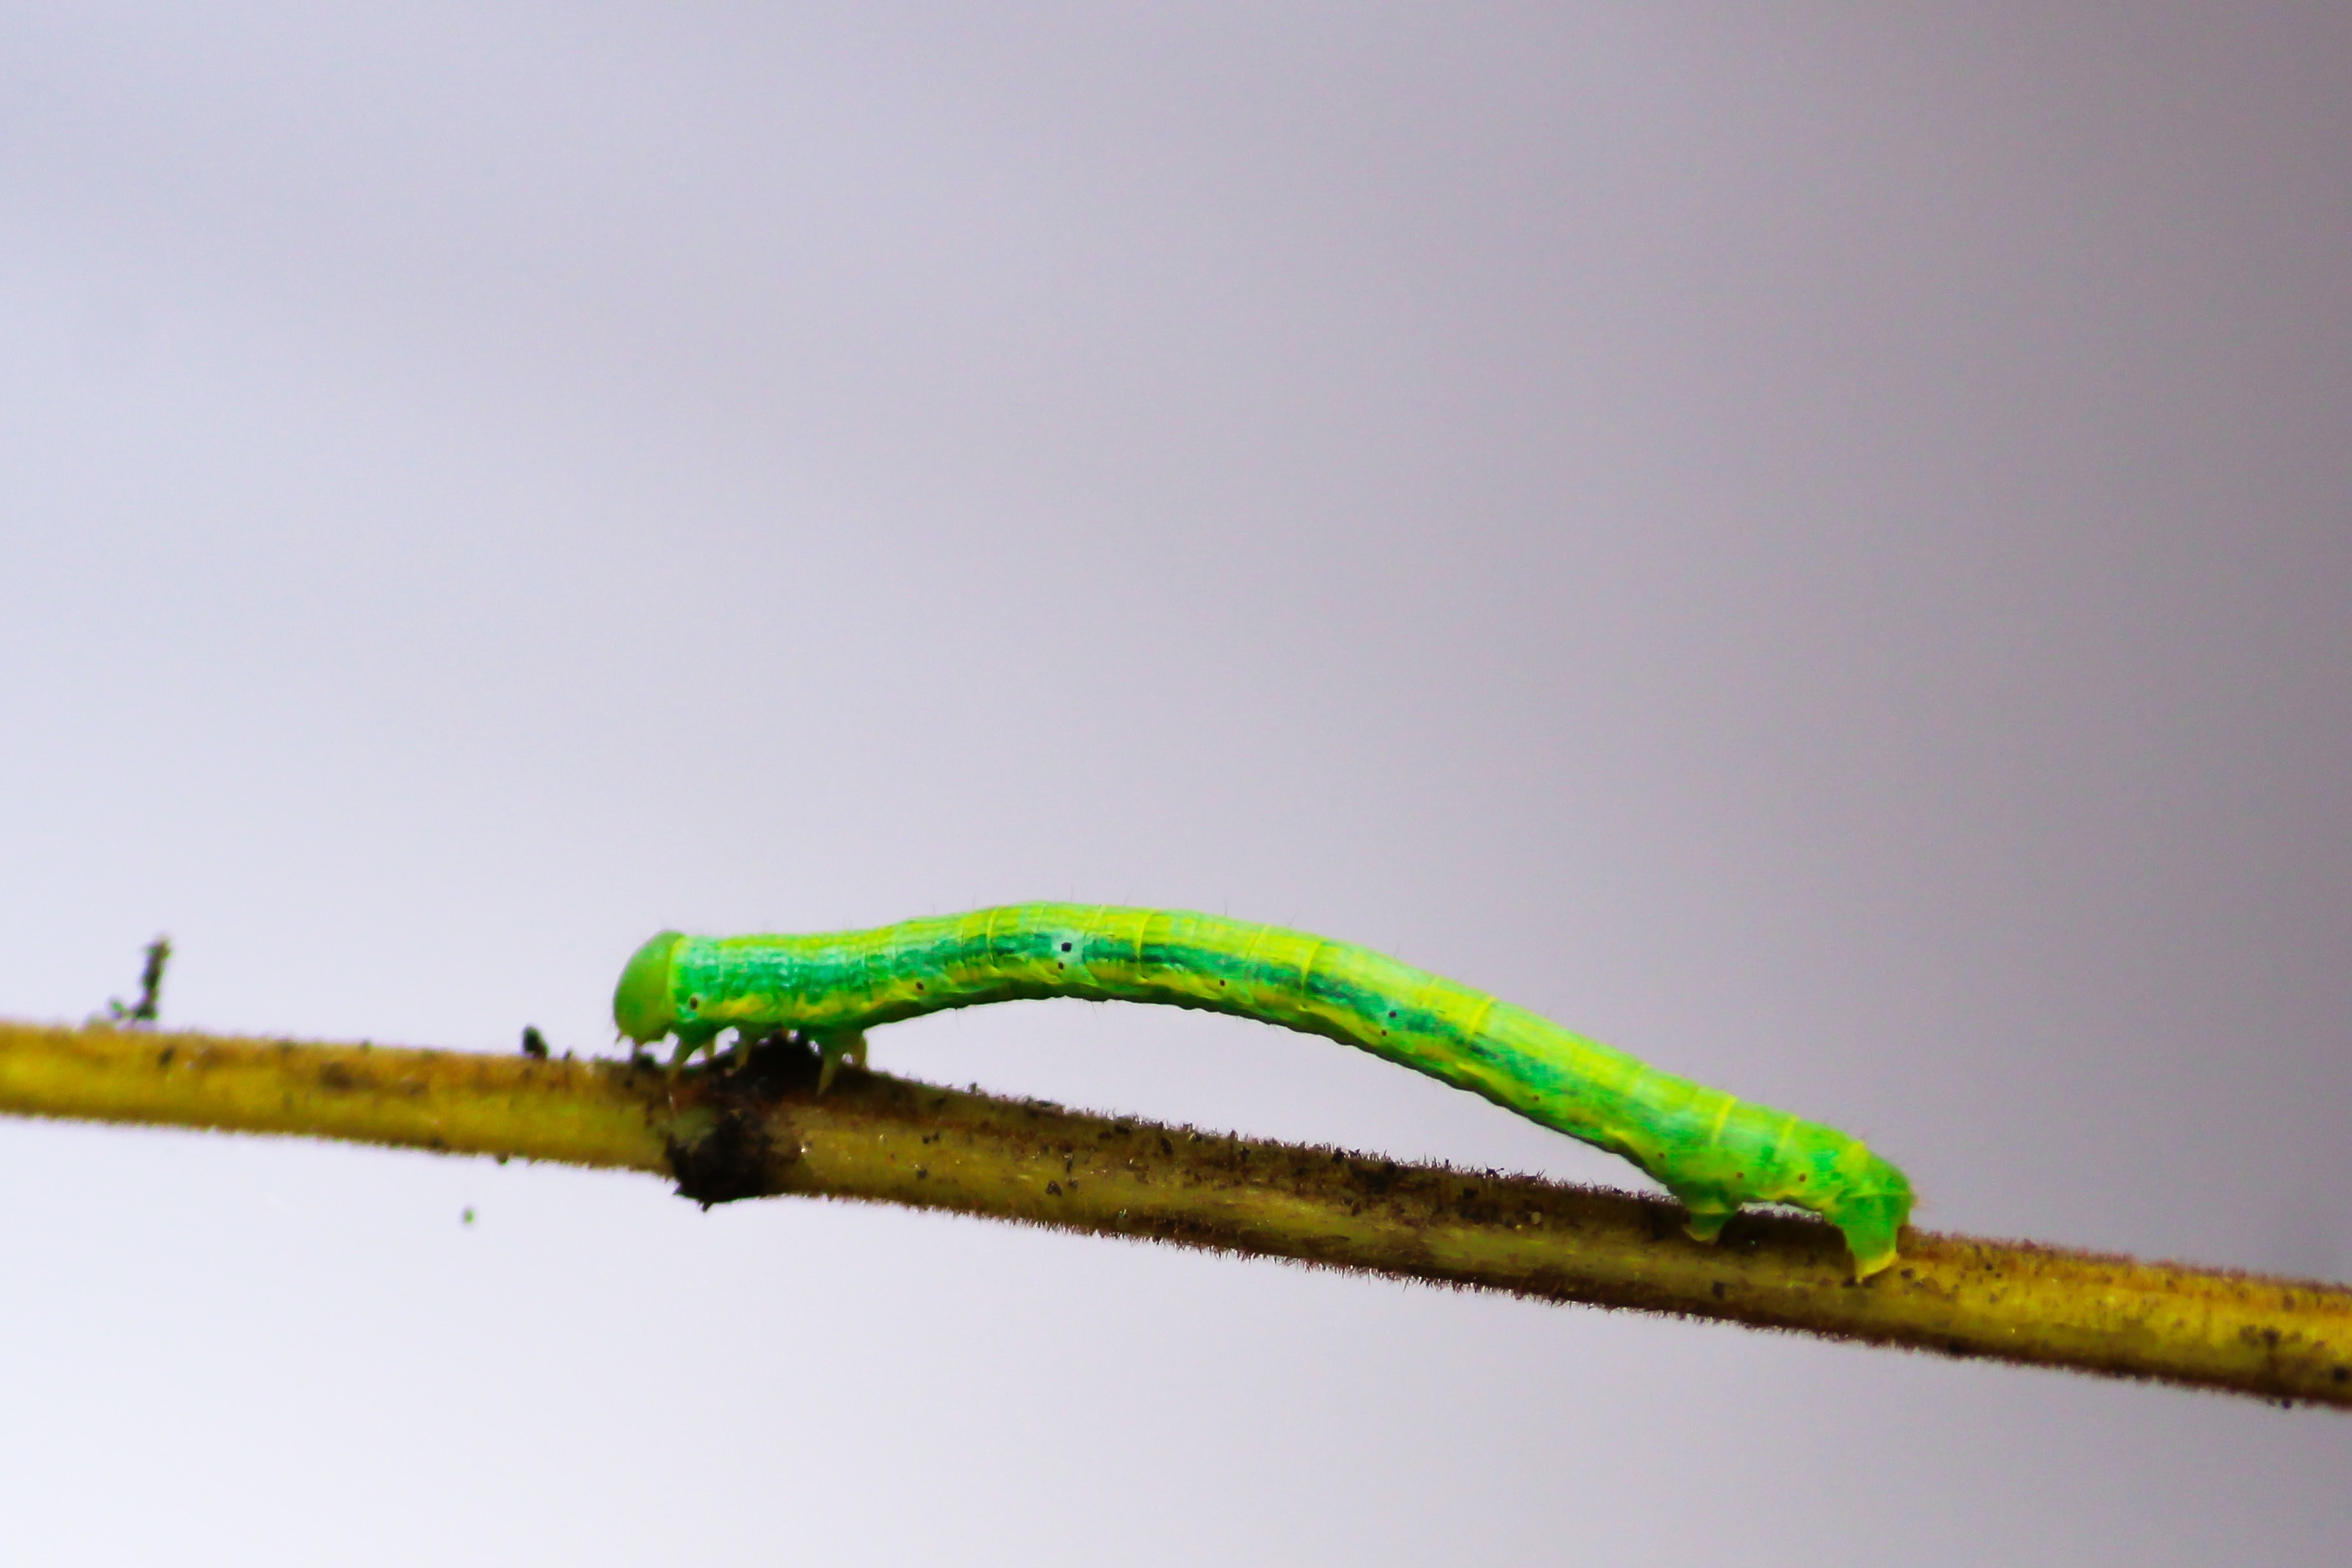
branch, leaf, flower, green, insect, twig, macro photography, plant stem